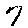
Label: 7